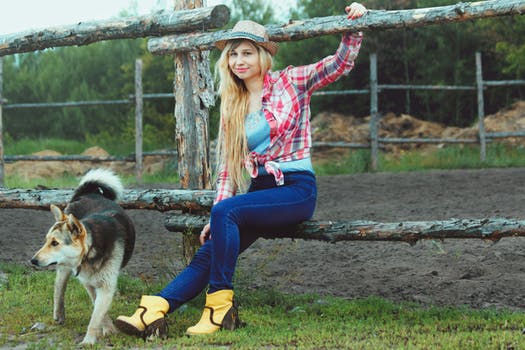
Label: No Watermark